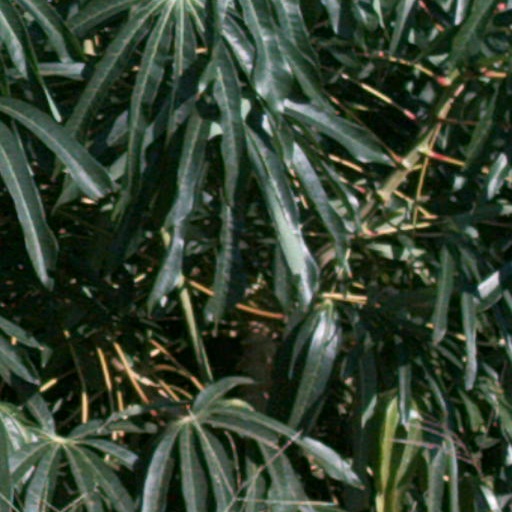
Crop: cassava